Marat Safin

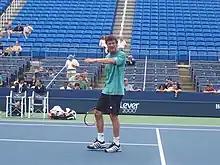
Safin practicing at the 2007 US Open

Safin did not play any warm-up tournaments in the run-up to the Australian Open. As Safin was forced to miss the tournament in 2006 because of injury, 2007 was his first Australian Open since he captured the title in 2005. Safin lost against sixth seed Andy Roddick in his third-round match in a grueling 3-hour match. Roddick commented after the match, "With Marat you know you are going to get an emotional roller-coaster. You just have to try and focus on yourself and I was able to do that tonight.